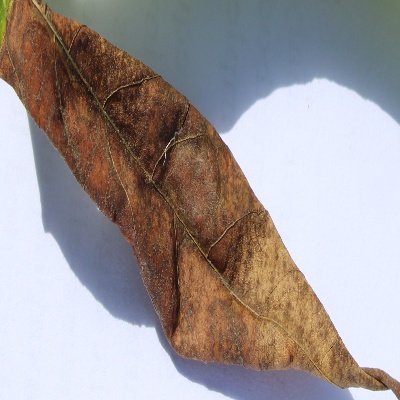
Crop: Cassava
Condition: bacterial blight